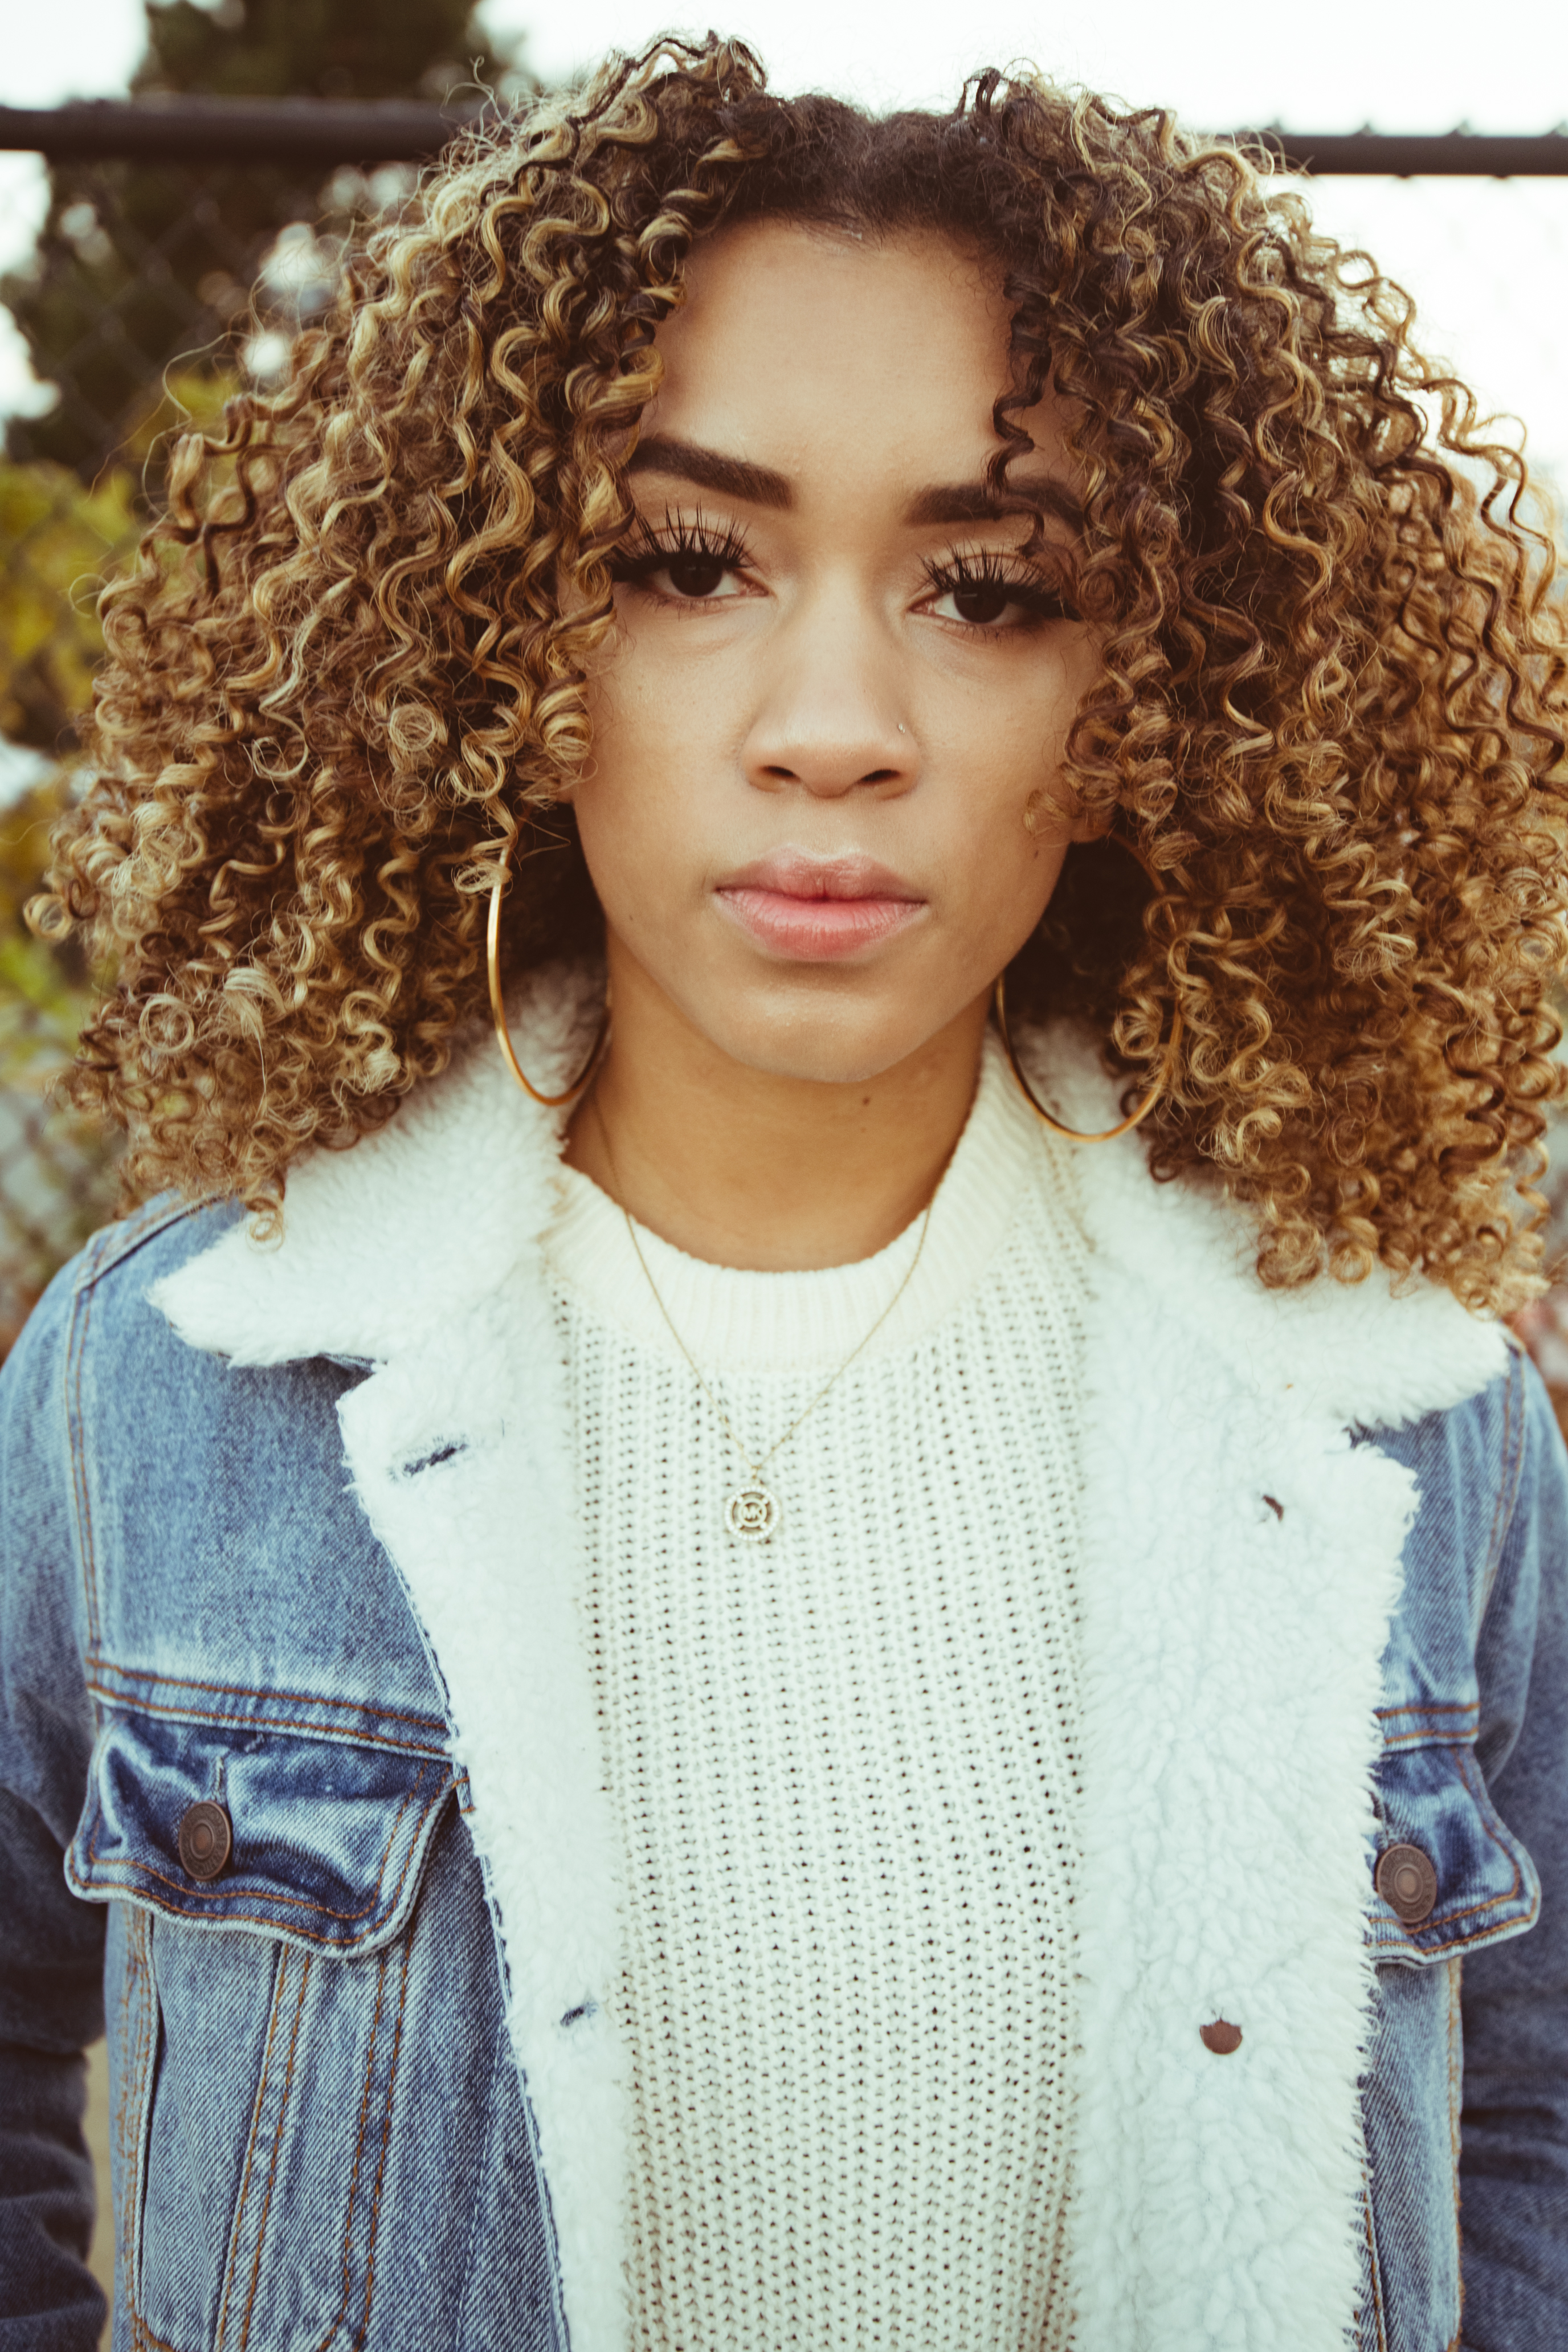
clothing, face, hair, head, lip, chin, jheri curl, outerwear, hairstyle, eyebrow, photograph, eye, facial expression, white, ringlet, organ, black, fashion, human, sleeve, street fashion, afro, happy, black hair, cool, eyewear, fashion design, wig, blazer, people, long hair, Lace wig, beauty, surfer hair, jewellery, brown hair, necklace, layered hair, blond, pattern, design, fashion accessory, hair coloring, earrings, denim, button, wool, woolen, portrait photography, fur, top, portrait, photo shoot, photography, knitting, grass